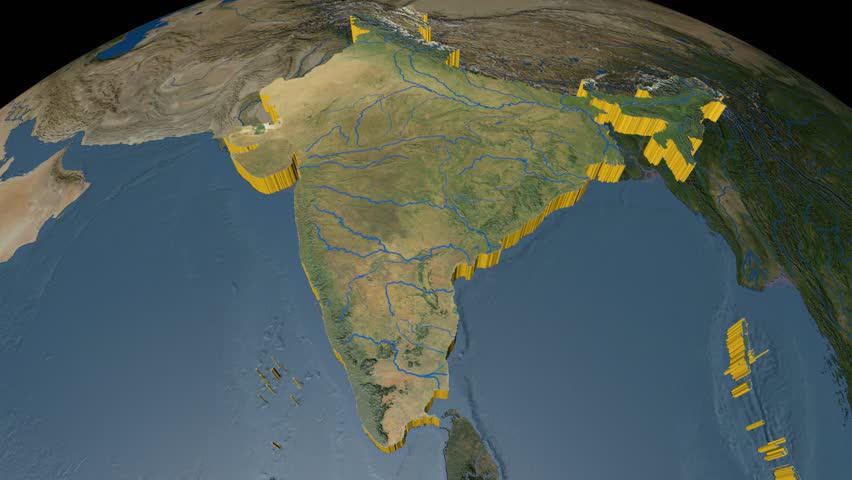
india extruded on the world map .
Relation: Visible